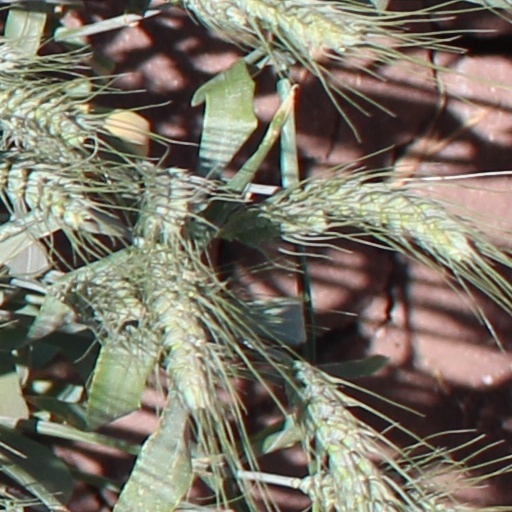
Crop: wheat